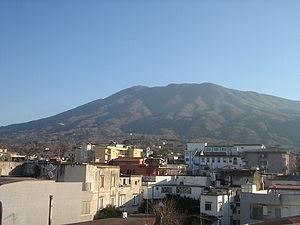
Sant'Anastasia est une ville italienne d'environ 27 250 habitants, située dans la ville métropolitaine de Naples, en Campanie, dans le sud-ouest de l'Italie.